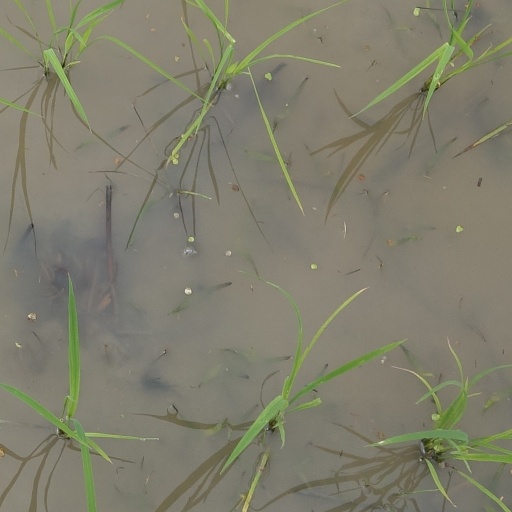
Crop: rice